Acadia

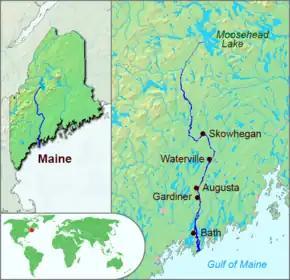
The French claimed that the Kennebec River formed the border between Acadia and New England, seen here on a map of Maine

Explorer Giovanni da Verrazzano is credited for originating the designation Acadia on his 16th-century map, where he applied the ancient Greek name "Arcadia" to the entire Atlantic coast north of Virginia. "Arcadia" is derived from the Arcadia region in Greece, which had the extended meanings of "refuge" or "idyllic place". Henry IV of France chartered a colony south of the St. Lawrence River between the 40th and 46th parallels in 1603, and he recognized it as "La Cadie". Samuel de Champlain fixed its present orthography with the "r" omitted, and cartographer William Francis Ganong has shown its gradual progress northeastwards to its resting place in the Atlantic provinces of Canada.